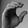
ASL letter: C